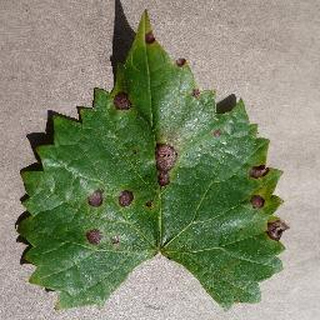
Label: grape_black_rot